Volsinii

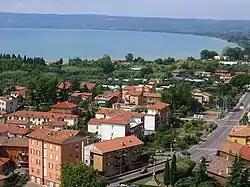
Bolsena at the site of Roman Volsinii.

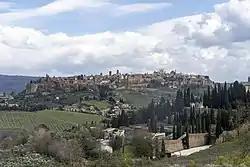
Orvieto, candidate for the location of Etruscan Velzna. Etruscan antiquities there are extensive.

Volsinii or Vulsinii (Etruscan: Velzna or Velusna; Greek: Ouolsinioi), is the name of two ancient cities of Etruria, one situated on the shore of Lacus Volsiniensis (modern Lago di Bolsena), and the other on the Via Clodia, between Clusium (Chiusi) and Forum Cassii (Vetralla). The latter was Etruscan and was destroyed by the Romans in 264 BC following an attempted revolt by its slaves, while the former was founded by the Romans using the remainder of the Etruscan population rescued from the razed city.